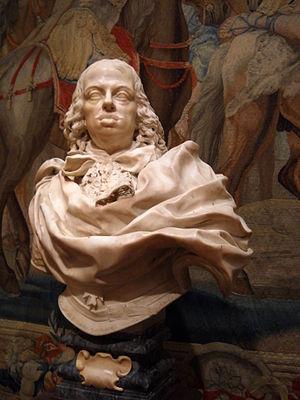
Cosme III de Médicis est grand-duc de Toscane de 1670 à 1723.